John Van Cott

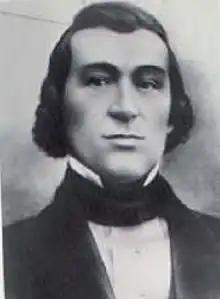
John Van Cott in 1846

John Van Cott (September 7, 1814 – February 18, 1883) was a prominent member of the Church of Jesus Christ of Latter-day Saints serving as a member of the Quorum of the Seventy, as one of the Seven Presidents of the Seventy, and also as president of the Scandinavian Mission.